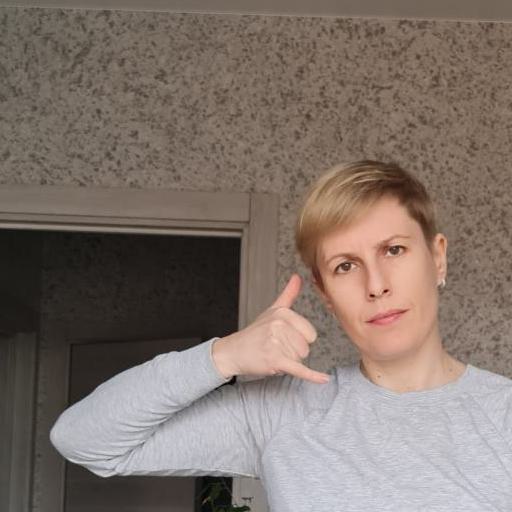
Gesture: call